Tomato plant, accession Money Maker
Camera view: bottom (45 deg); turntable rotation: 270 degrees
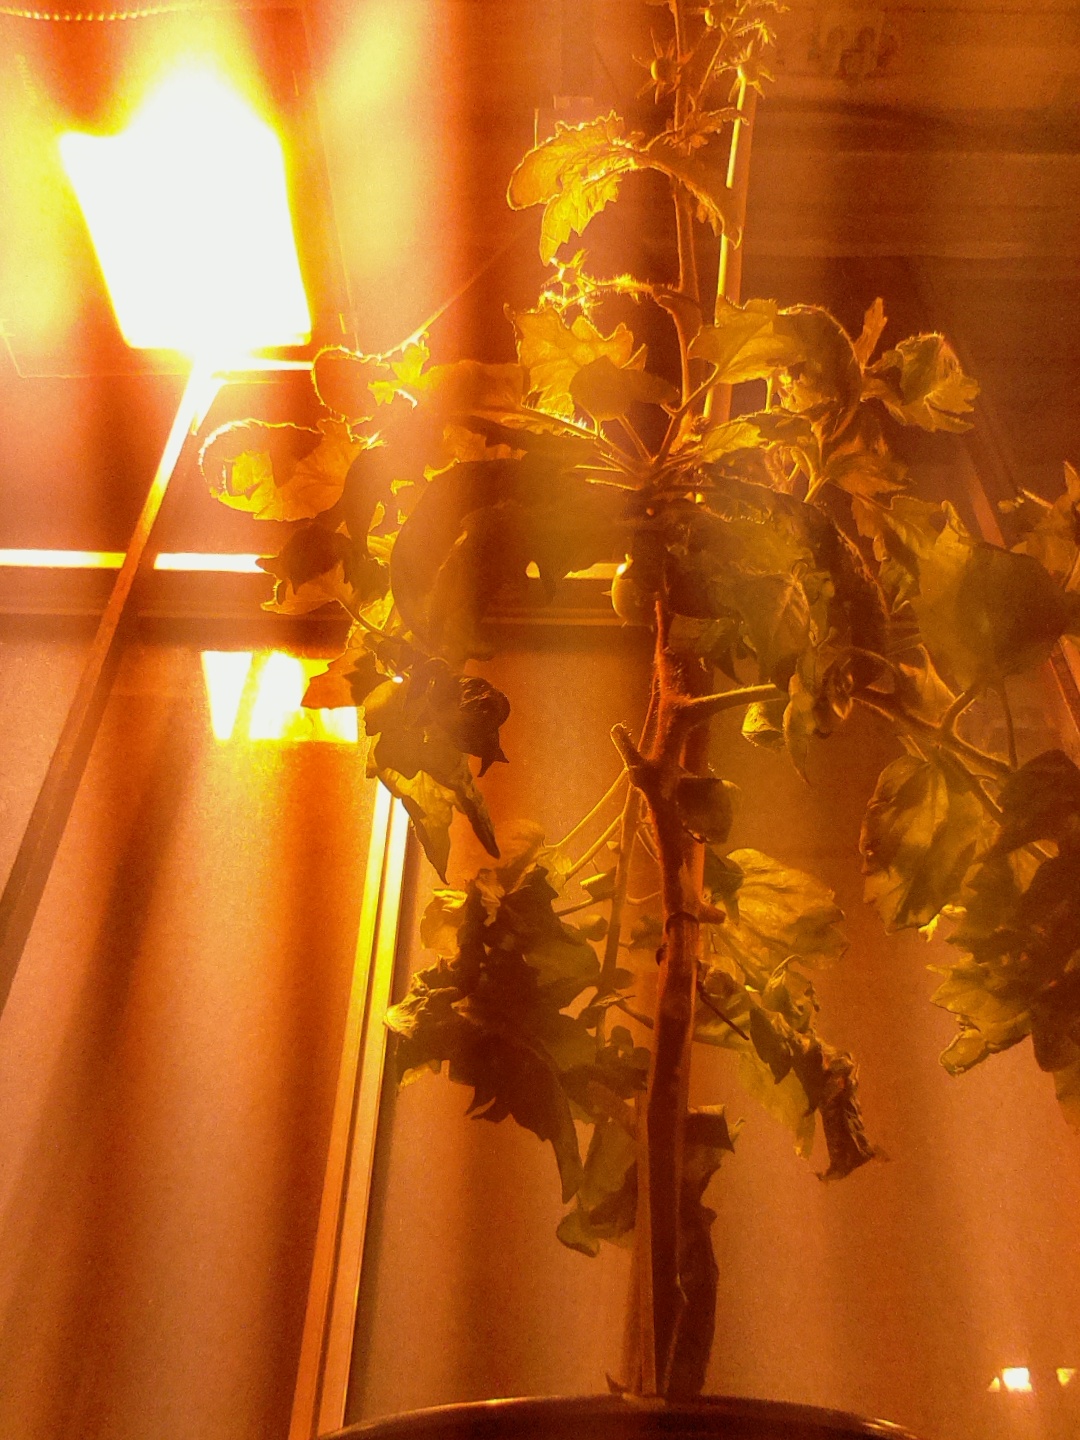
BBCH growth stage 75: 50%-60% of final fruit size